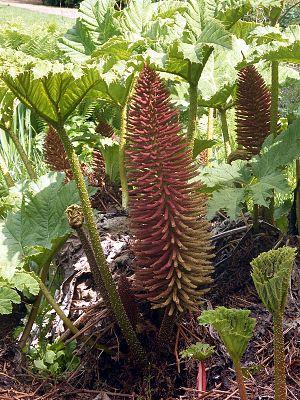
La Rhubarbe géante, ou Gunnère du Brésil, est une espèce de plante vivace à rhizomes traçants de la famille des Gunneraceae. Elle est originaire du Brésil.